Neve Zohar

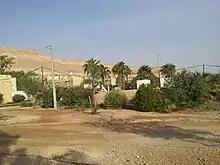
Homes in Neve Zohar

Neve Zohar was established in 1964 as a work camp for Dead Sea factory workers, although its immediate location was a major transport junction during numerous historical periods. It was named after the Zohar Stream, a wadi that flows into the Dead Sea.